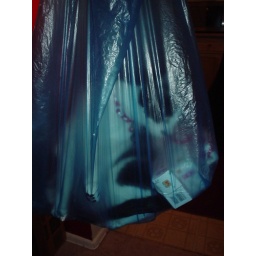
cat in a bag